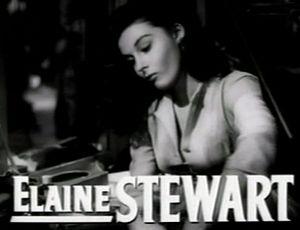
Elaine Stewart, née le 30 mai 1930 à Montclair, et morte le 27 juin 2011, est une actrice américaine.
Les Ensorcelés est un film noir mélodramatique américain réalisé par Vincente Minnelli, sorti en 1952.